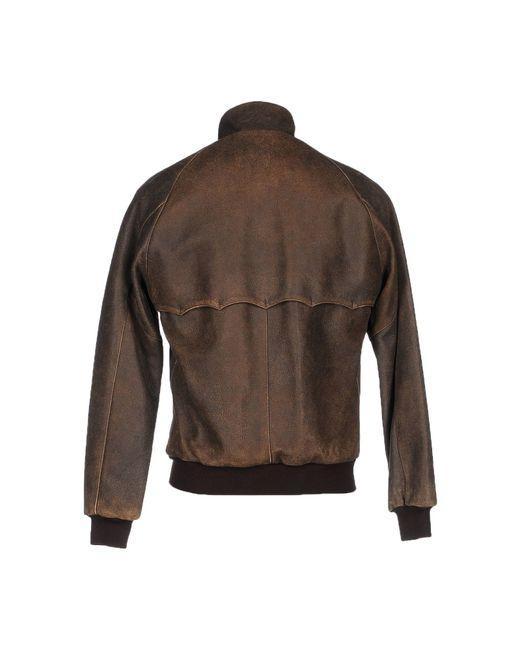
Braune getragene Damen Lederjacke